Folland Gnat

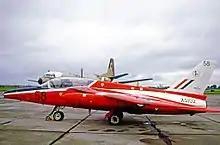
Operational Gnat T.1 of No. 4 Flying Training School RAF in 1971

Although RAF interest in the possibilities for using the Gnat as a fighter had waned, Folland identified a potential use for the type as a trainer aircraft. Accordingly, the aircraft was modified to conform with the requirements of Specification T.185D, which had called for an advanced two-seat trainer aircraft that could transition pilots between the current de Havilland Vampire T 11 and operational fighters, such as the supersonic English Electric Lightning.